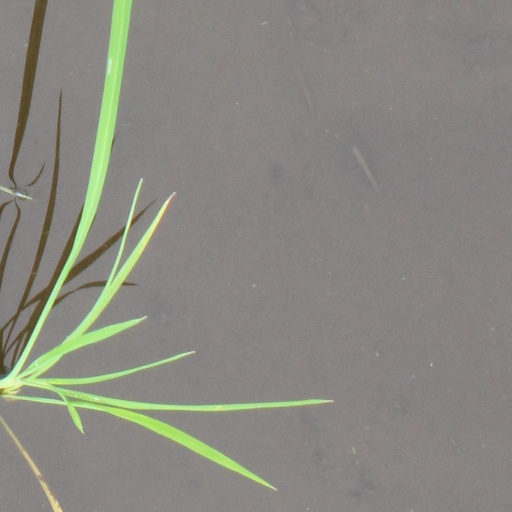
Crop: rice